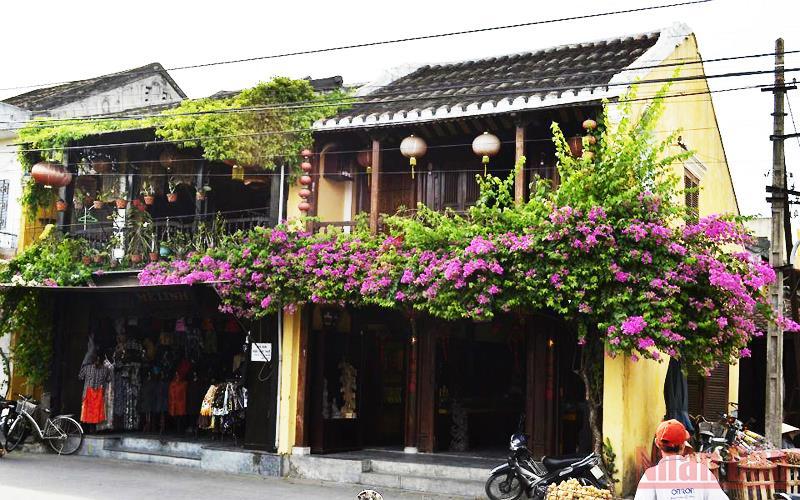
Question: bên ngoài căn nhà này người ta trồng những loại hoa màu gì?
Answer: màu hồng